Sergey Naumik

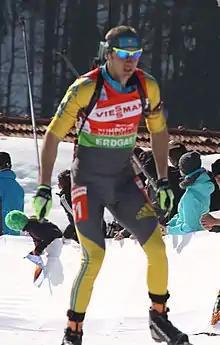
Sergey Naumik

Sergey Naumik (born 8 October 1985) is a Kazakhstani biathlete. He was born in the West Kazakhstan Province. He competed at the Biathlon World Championships 2010, 2011, 2012 and 2013, and at the 2014 Winter Olympics in Sochi, in sprint, pursuit and individual.